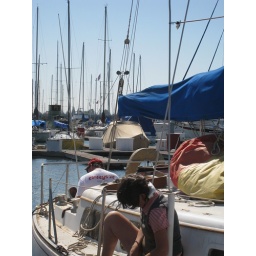
Friends gathered to help Matt sand and paint his sailboat in Alameda.